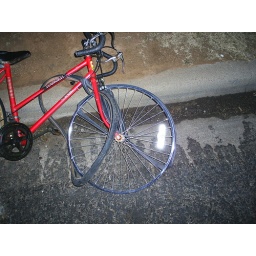
I went to my car around 6:00 am to go to work and this bike was there